Gary L. Boner

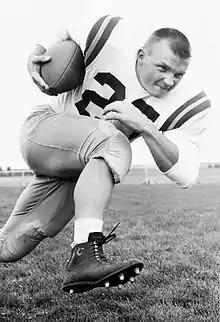
Boner as a player at South Dakota State, 1962

Gary L. Boner (October 31, 1940 – May 16, 2005) was an American football player and coach. He was the longest-tenured head football coach for South Dakota School of Mines & Technology (SDSM&T) in Rapid City, South Dakota, serving from 1971 to 1989. With a record of 92–73–7, he won more games than any football coach in SDSM&T history.